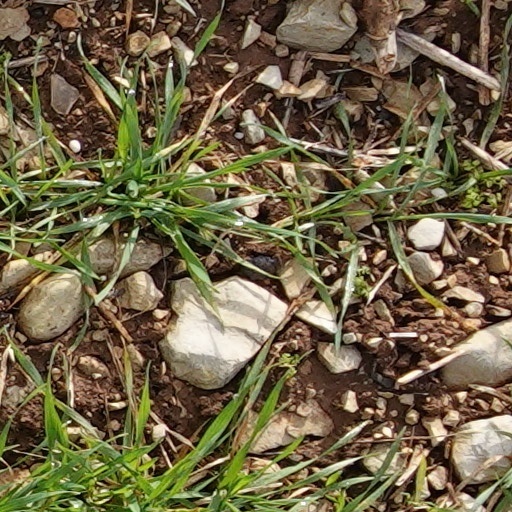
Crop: wheat